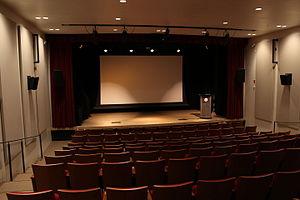
Théâtre de l'Alliance Francaise de Toronto
L'Alliance française de Toronto est un institut culturel et linguistique du réseau Alliance française. Il est composé de cinq centres à travers le Grand Toronto, placés au centre-ville de Toronto, à Mississauga, à North York, Oakville et Markham. Le siège de cette institution est située au centre Spadina qui héberge également le centre culturel ainsi qu'un théâtre de 147 places.